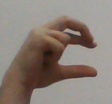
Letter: thal